Fauna of South Korea

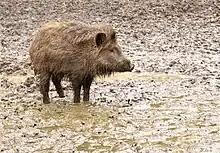
Wild Boar

Unlike livestock, which have become tamed for at least a few century and have a much different appearance and character to their inhabitants in the wild, wild animals have intrinsic characteristics. People are accustomed to be more familiar to livestock and often know their original form as livestock. But, the difference between the livestock and wild fauna is that livestock evolved in a direction favorable to human, whilst other fauna still consist their wild instinct. To have a clear insight of South Korea's wild fauna, In the case of wolves, unlike dogs that evolved to actively pursue cooperation with humans, they do not show any reliance on humans. The wild version of the pig, the Wild Boar, is larger on average than the pigs used for food, and also has long hair with sharp tusks.